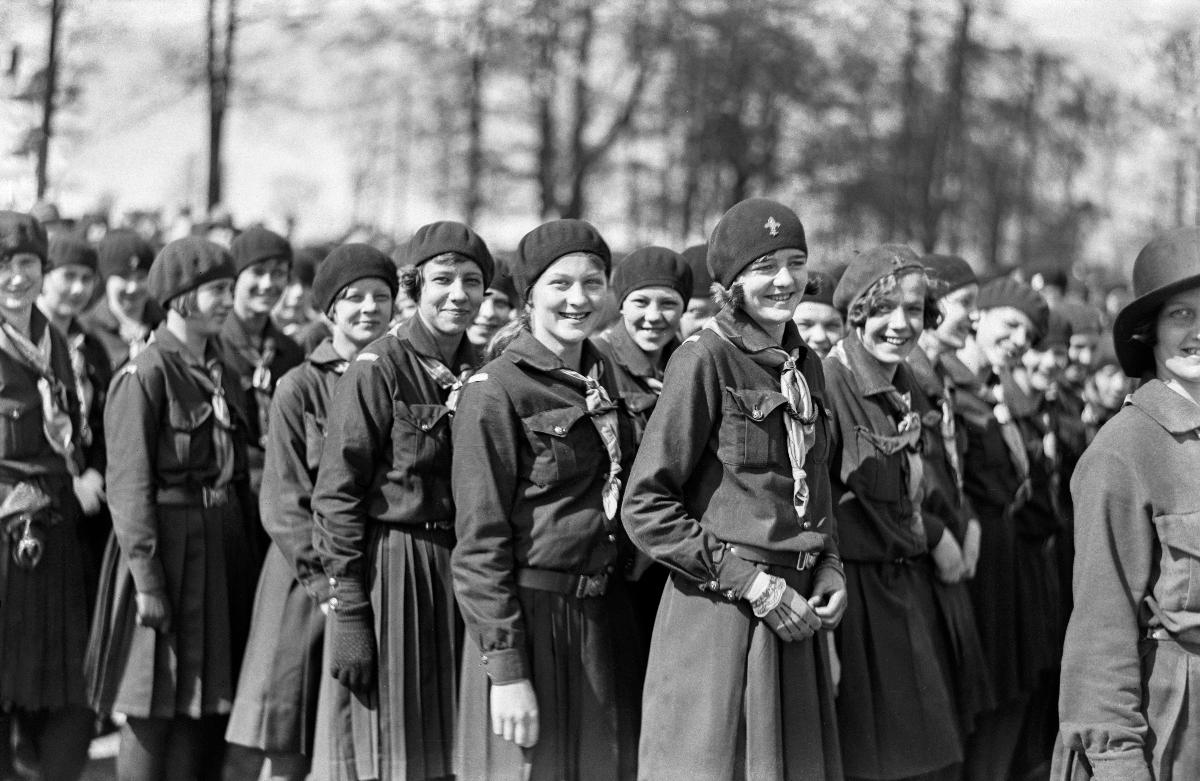
Partiolaisten paraati
Scouternas parad; Scout Parade
sisällön kuvaus: Partiolaisten paraati Helsingissä 27.4.1930. content description: Scout parade in Helsinki 27.4.1930. innehållsbeskrivning: Scouternas parad i Helsingfors 27.4.1930.
Kuvaaja: Sundström, Hugo, kuvaaja
Vuosi: 1930
Paikka: Suomi, Uusimaa, Helsinki
Aiheet: partiolaiset; paraatit; lapset; harrastukset; tytöt; HBL; scouts; parades; children; hobbies; girls; scouter; parader; barn; hobby; fritid; flickor